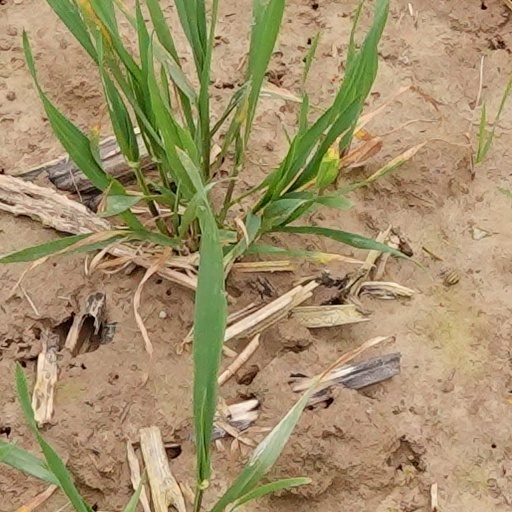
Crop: wheat